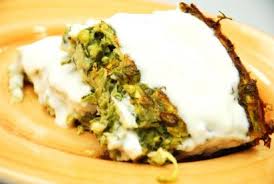
Yemek: mucver